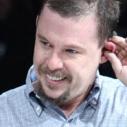
Age: 39